Gary Condit

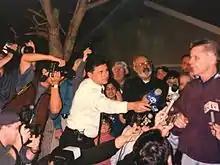
Reporters with Condit, August 17, 2001

In 2001, Condit became the subject of national news coverage after the disappearance of Chandra Levy, a young woman working as a Washington, D.C., intern, originally from Condit's district. Police questioned Condit twice, and both times he denied having an extramarital affair with her; however, Levy's aunt eventually went public with conversations she had with her about their relationship. Police questioned Condit a third time, and he confessed to the affair. When the affair began, Condit was 53 and Levy was 23. While Condit was not named as an official suspect in the disappearance, Levy's family suspected that he was withholding important information. His reputation suffered from the contrast between his "pro-family" politics, his adultery with a woman younger than his daughter, and his attempts to mislead the police regarding his affair. In July, two months after Levy vanished, Condit agreed to let investigators search his apartment; hours before the search, police said he was spotted throwing a gift box he had received from another woman into a dumpster in a Washington suburb. This followed news reports that Condit had had an affair with a flight attendant.